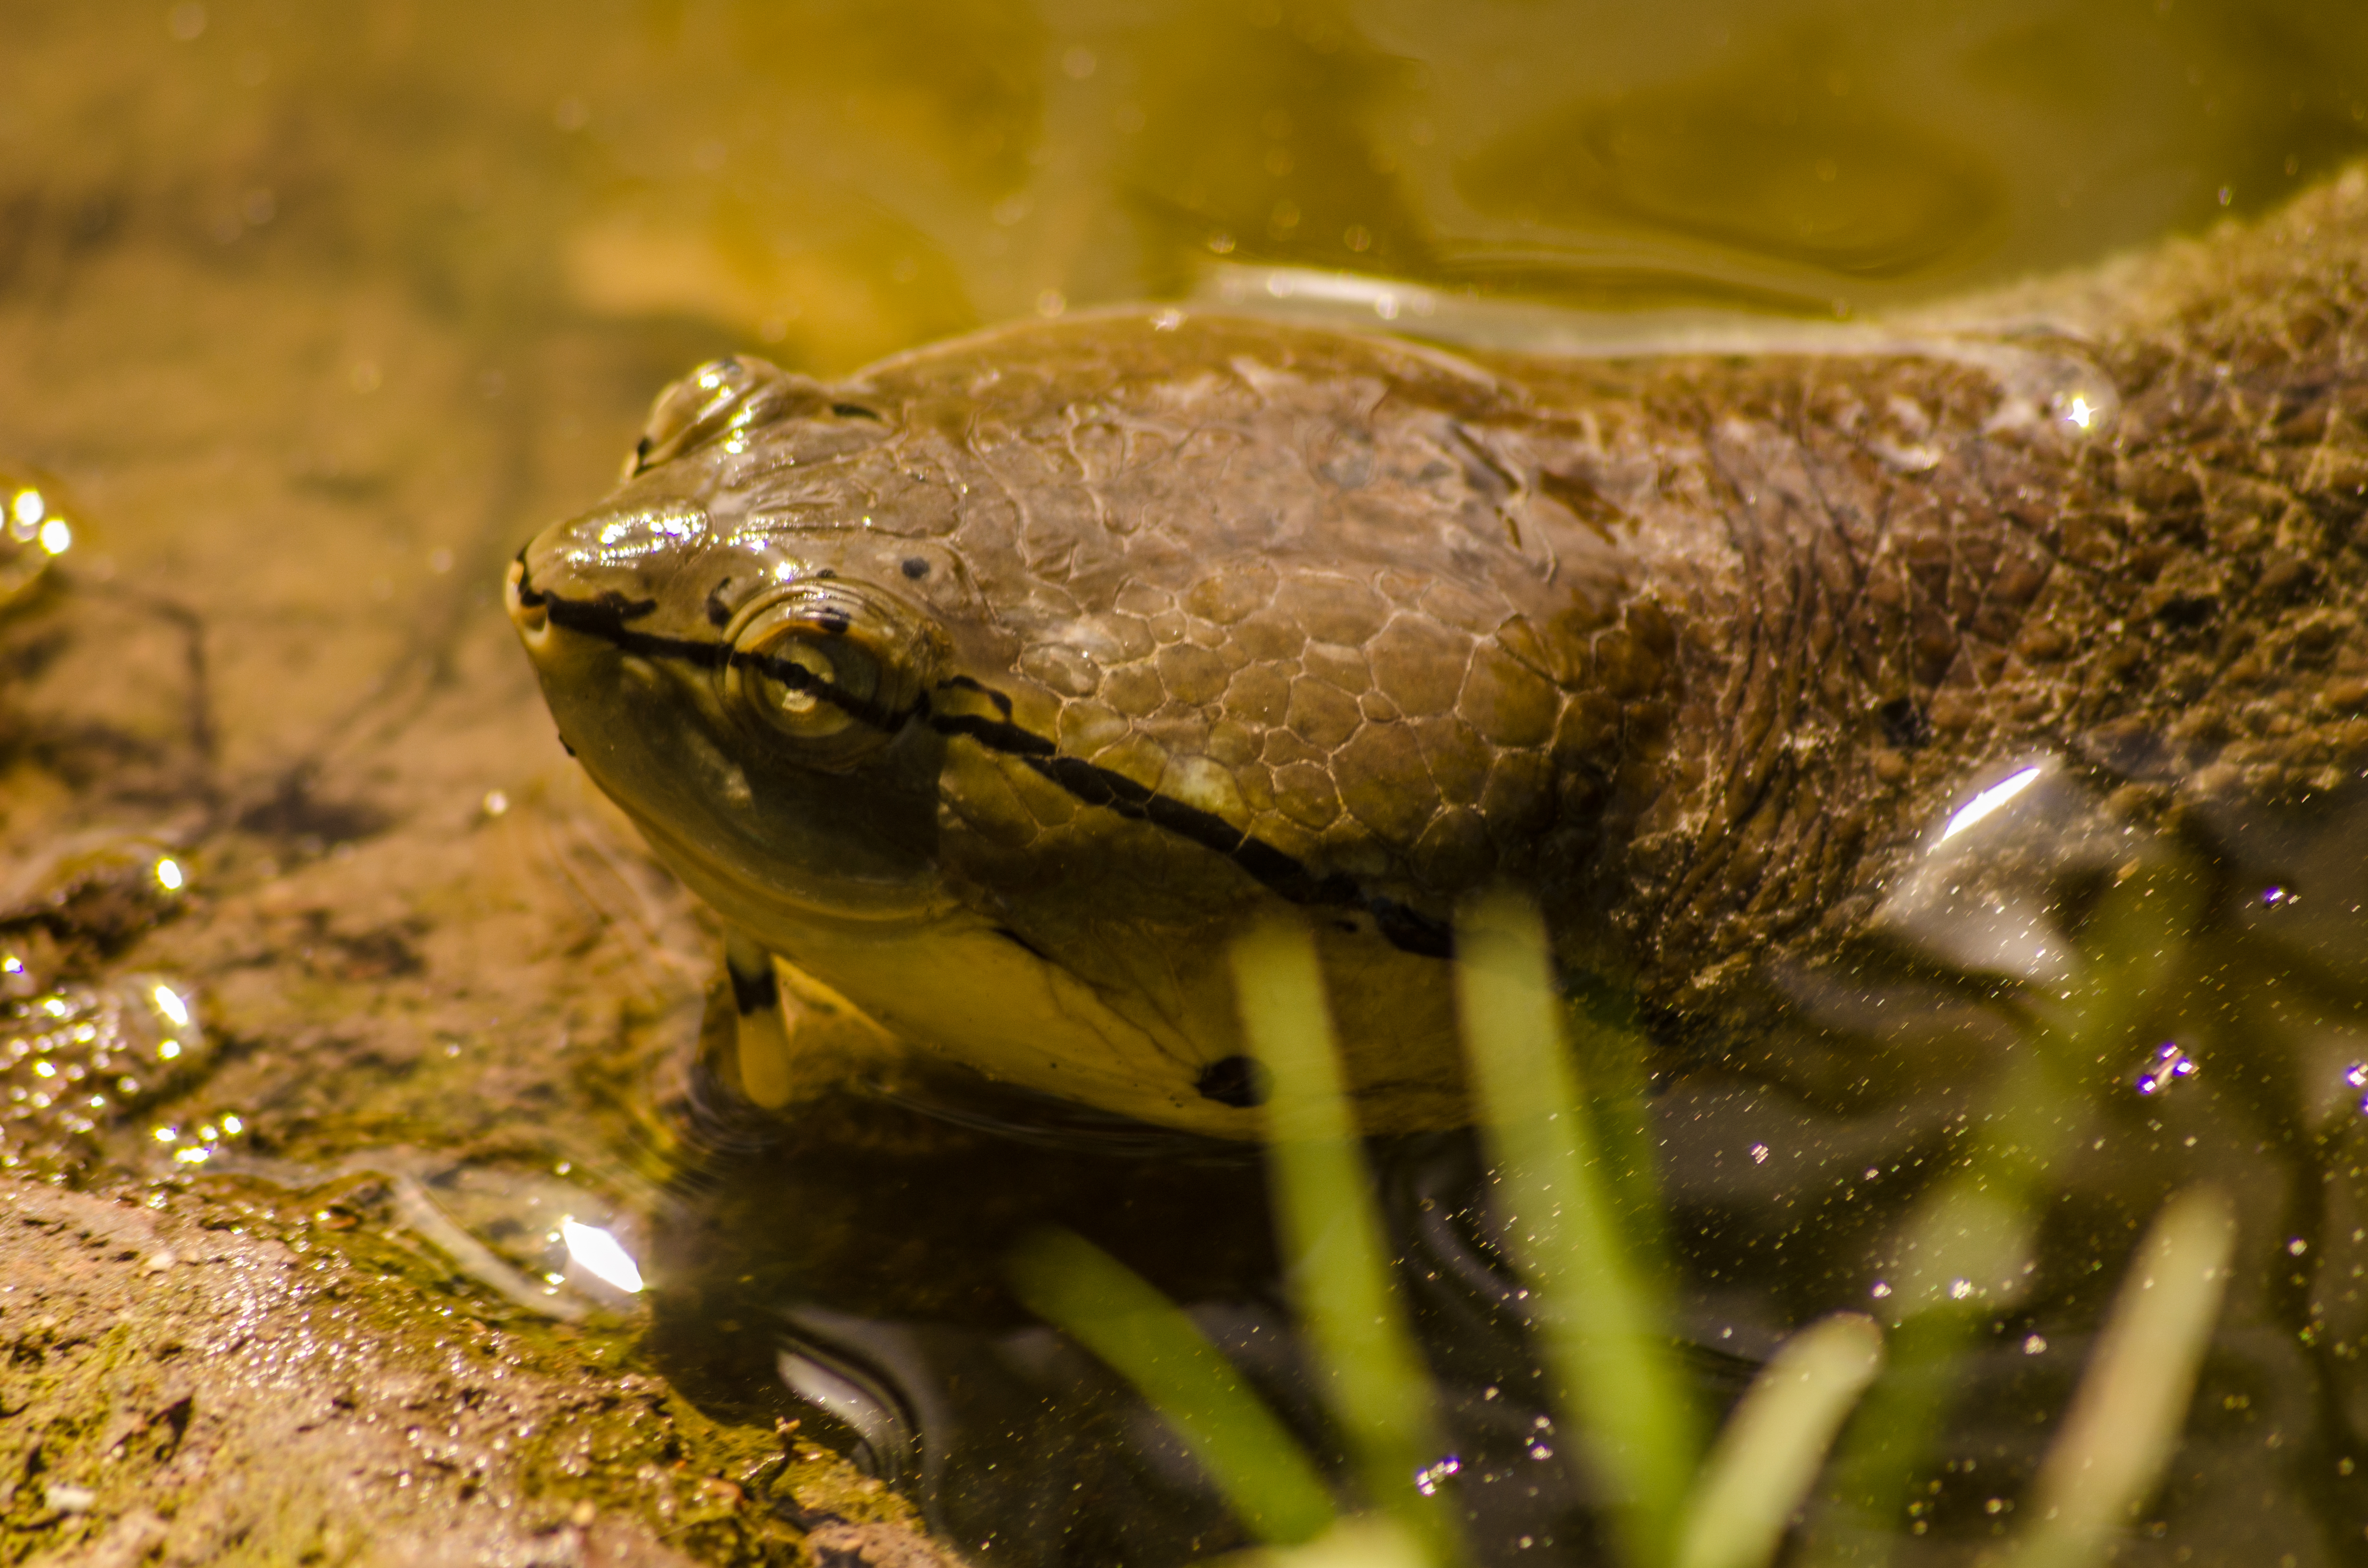
turtle, green, park, sunset, calm, rest, sun, swim, water, aquatic, tortoise, True frog, amphibian, bullfrog, toad, frog, terrestrial animal, organism, wildlife, reptile